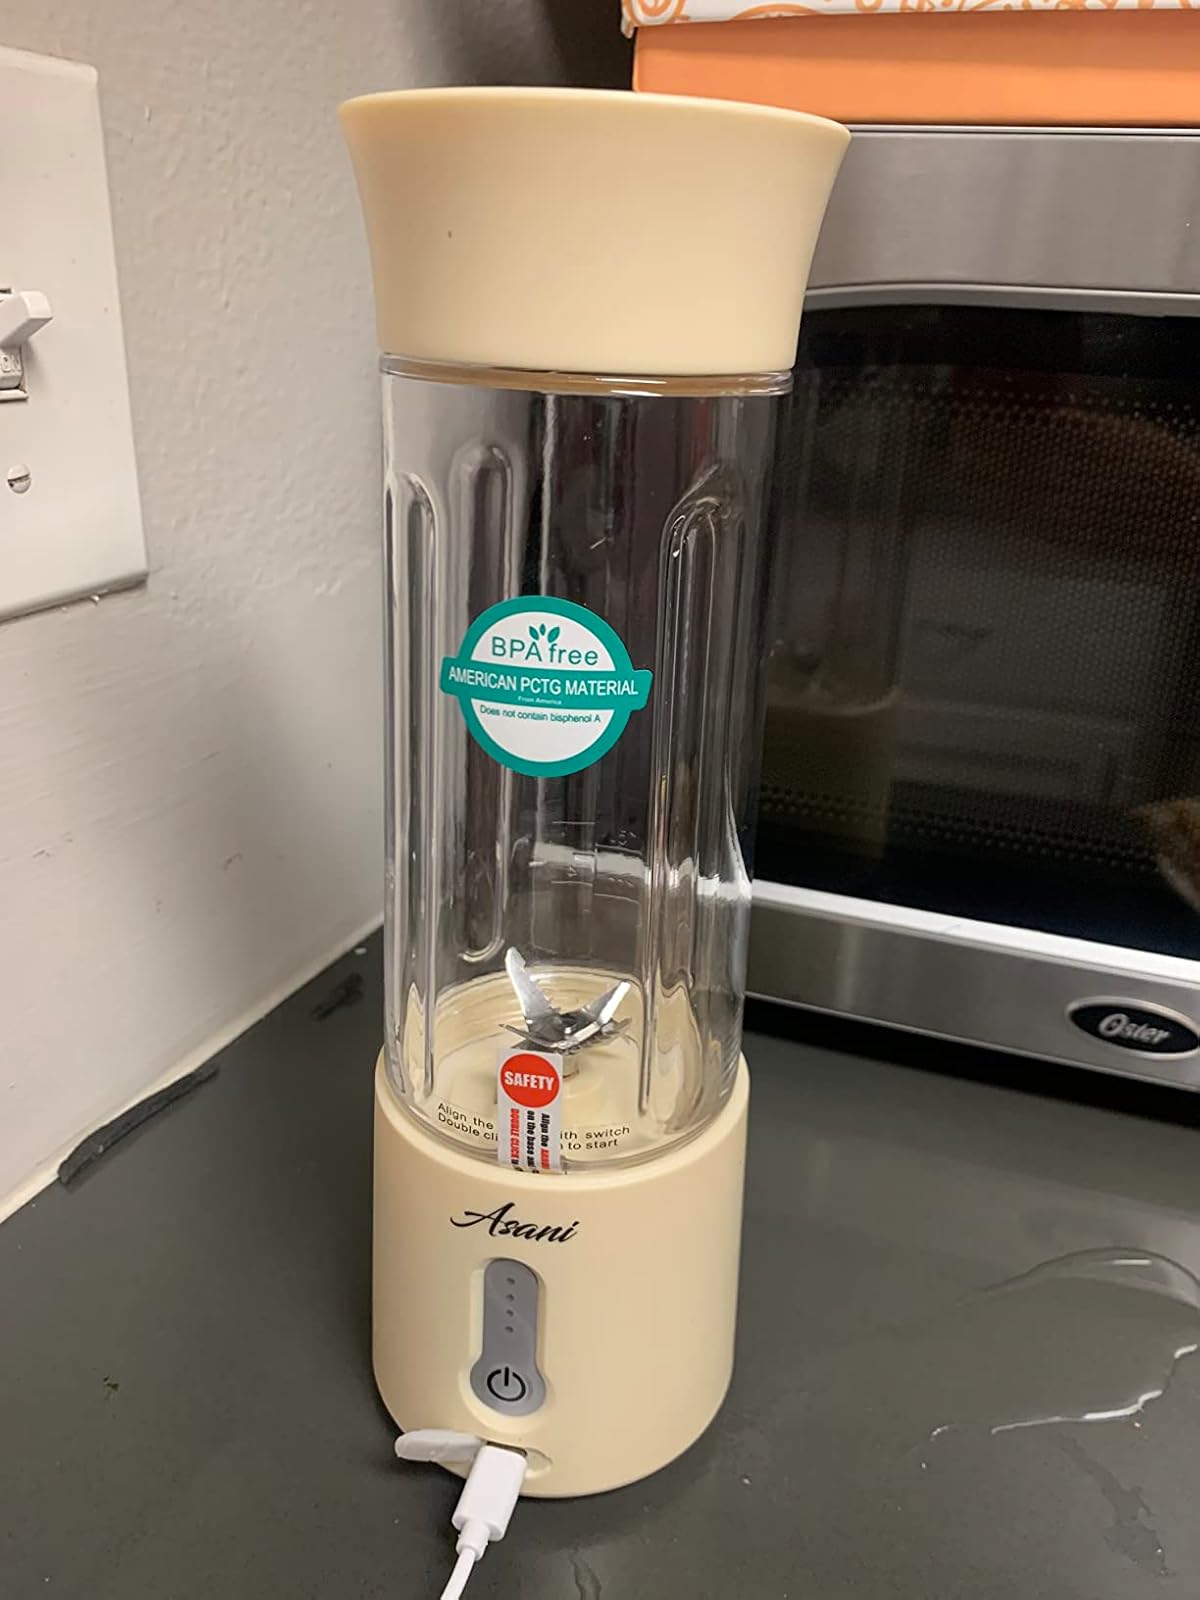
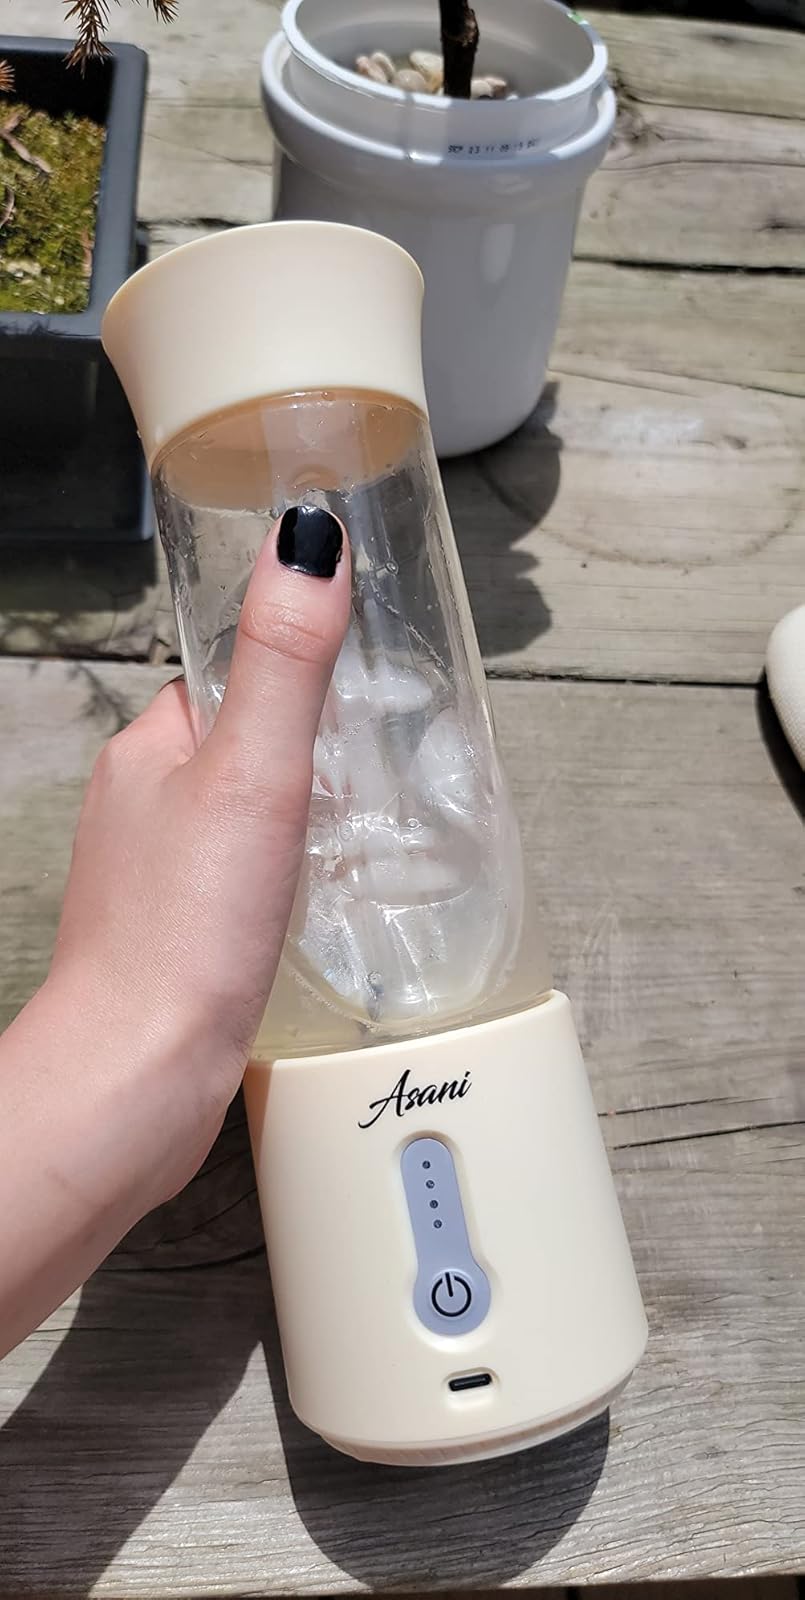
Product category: items_blender
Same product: yes